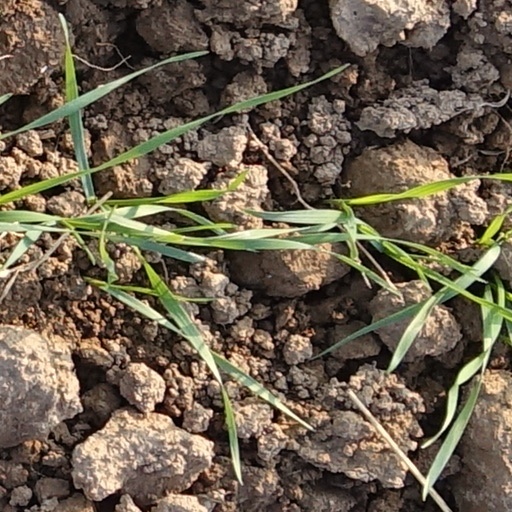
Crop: wheat